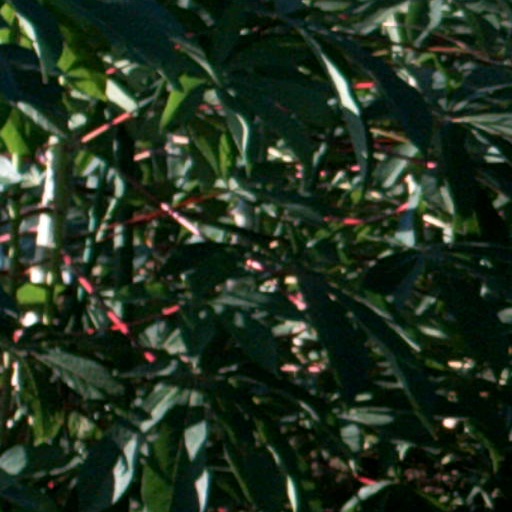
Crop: cassava